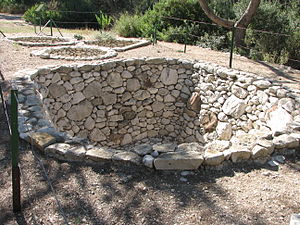
Forrådsgrube / Galleri
Forrådsgruber var underjordiske gruber, der hyppigt i fortiden er brugt for at beskytte frø til næste års afgrøder og overskudsmad fra at blive spist af insekter og gnavere. De underjordiske gruber kunne være forede og overdækkede for eksempel med plader af sten og bark og tæt forseglet med adobe, et lermateriale der stadig benyttes til husbyggeri.